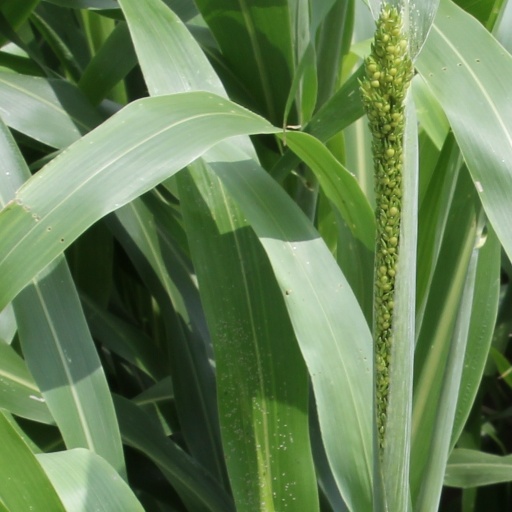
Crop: sorghum